Port Huron, Michigan

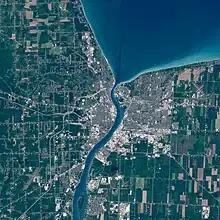
Port Huron (left) sits across the St. Clair River from Sarnia, Ontario (right).

This area was long occupied by the Ojibwa people. French colonists had a temporary trading post and fort at this site in the 17th century.